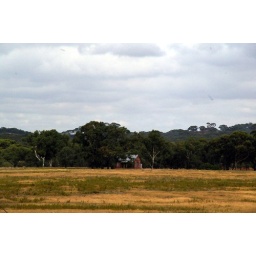
The house is the pig farmer's house in New Norcia. I think they still have pigs there to feed the monks.